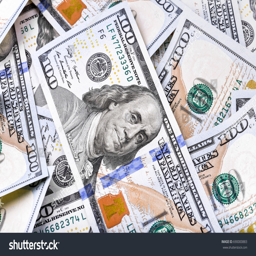
a pile of dollars - banknotes .